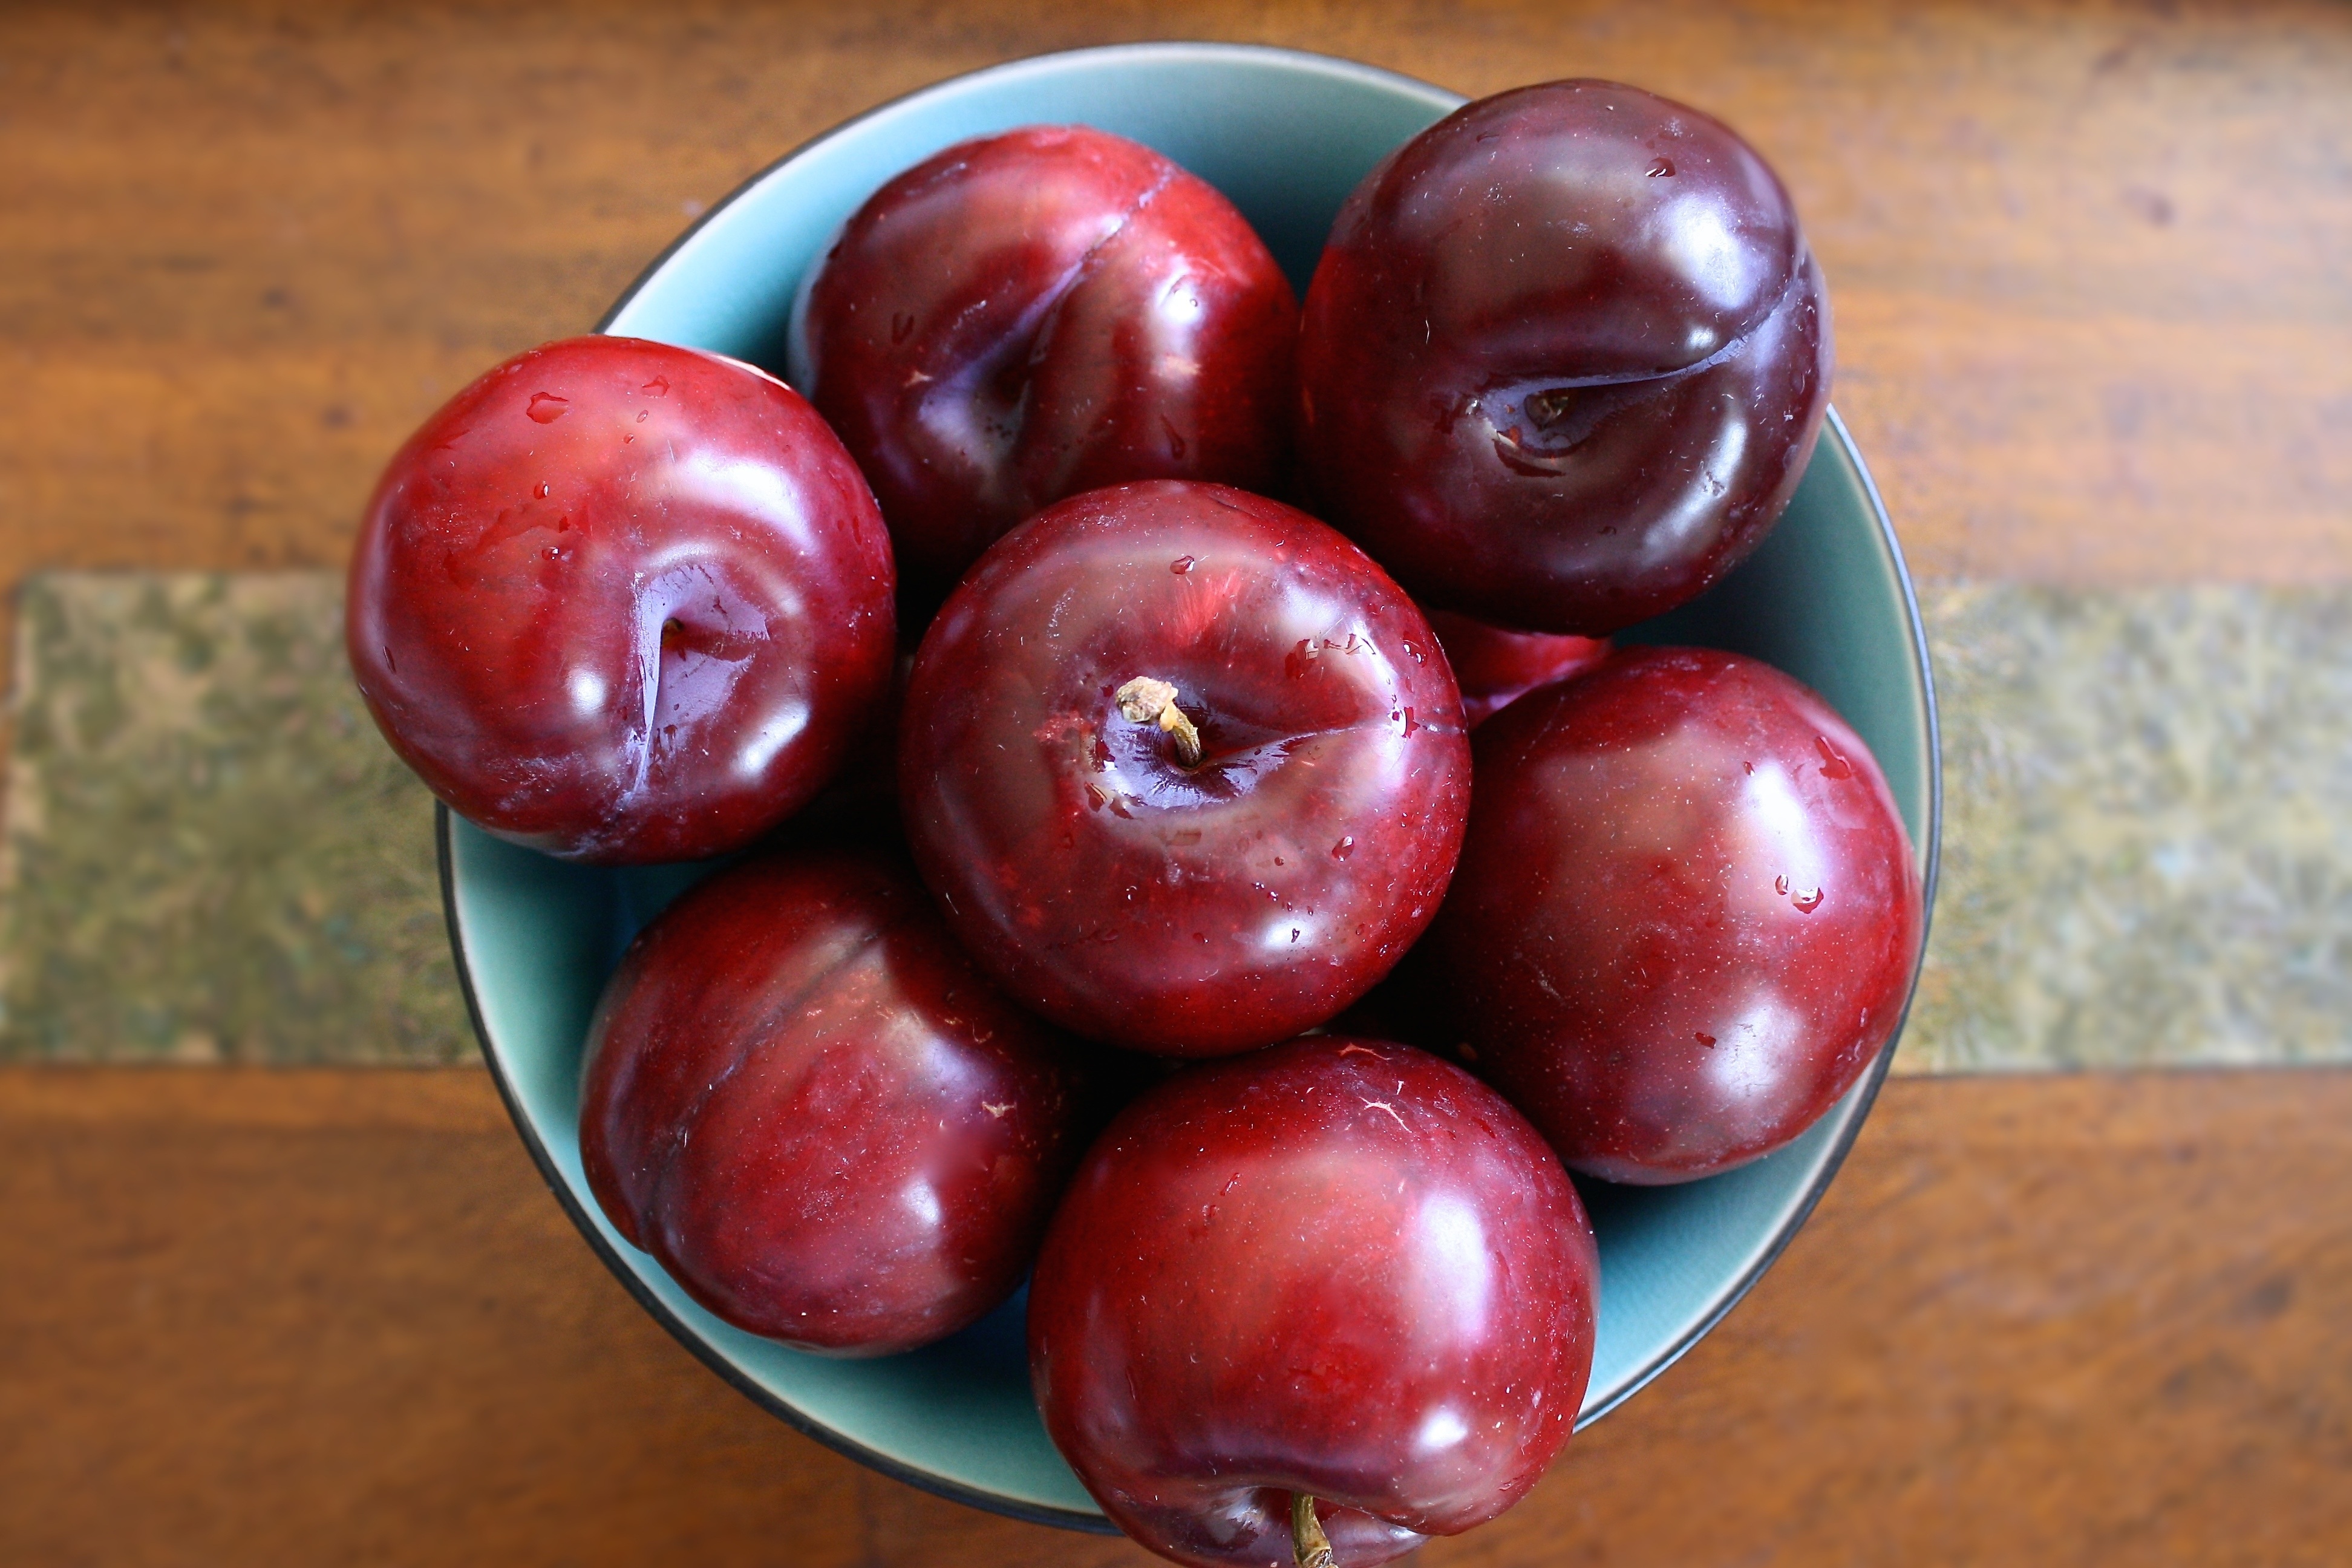
nature, plant, wood, fruit, sweet, summer, ripe, bowl, food, red, produce, fresh, agriculture, breakfast, healthy, snack, delicious, tray, freshness, plum, cranberry, eating, nutrition, vegetarian, diet, vitamins, healthy eating, cherry, organic, flowering plant, rose family, eating healthy, healthy diet, damson, land plant